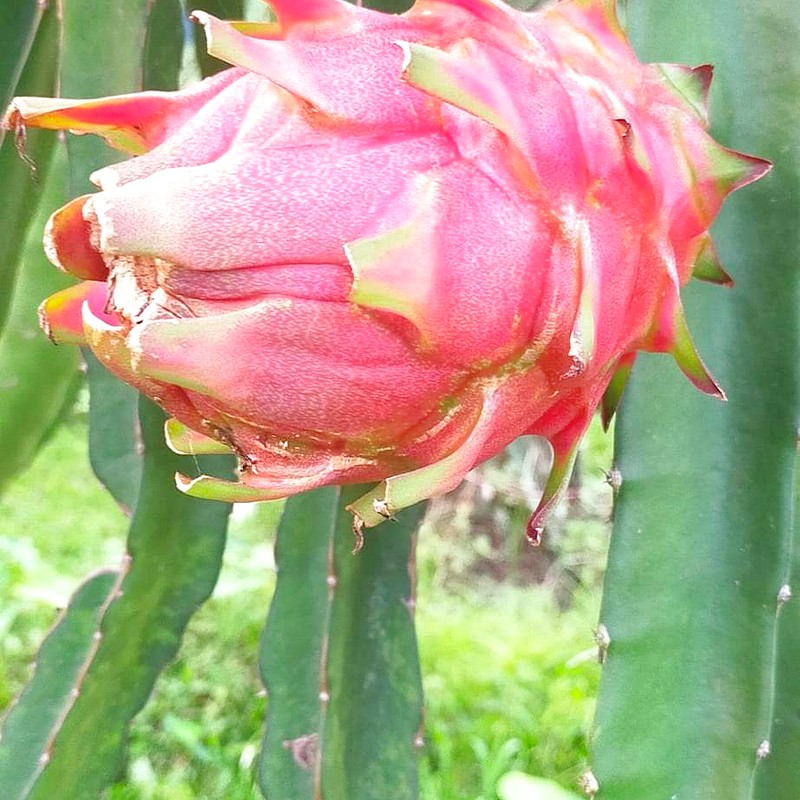
Label: Fresh Dragon Fruit